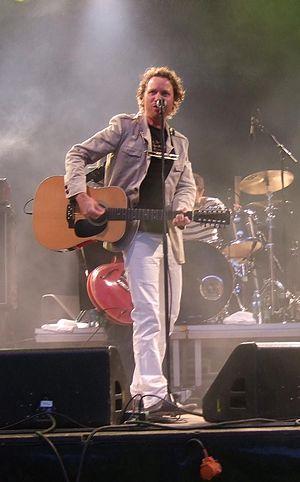
Magnus Grønneberg, né le 24 avril 1967 à Fredrikstad est le chanteur du groupe norvégien de rock CC Cowboys créé avec son frère Anders Grønneberg.